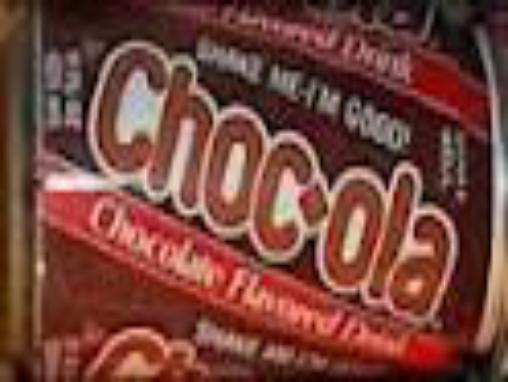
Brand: Choc-Ola
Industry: Food